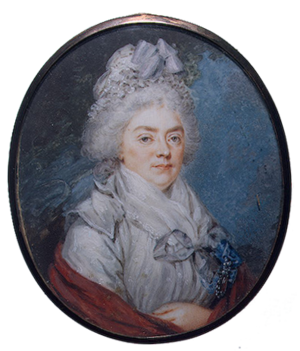
La comtesse Daria Petrovna Saltykova, née comtesse Tchernycheva, le 20 septembre 1739 et morte le 23 décembre 1802, est une aristocrate russe fameuse pour son esprit cultivé, sous le règne de Catherine II de Russie. Elle est la sœur de la princesse Galitzine qui inspira Pouchkine.